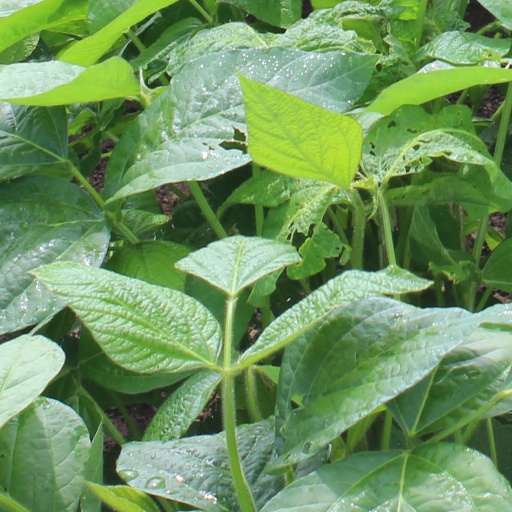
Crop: soybean